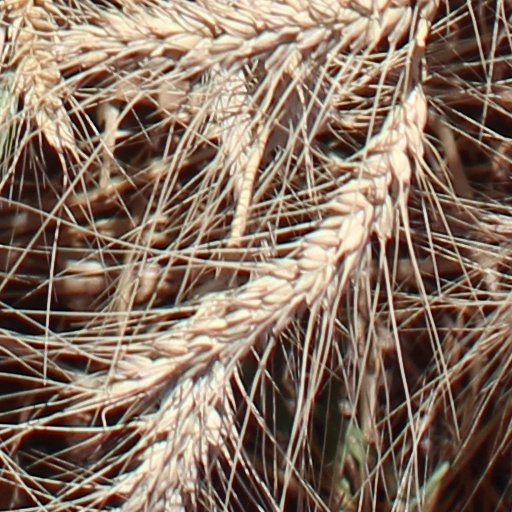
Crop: wheat